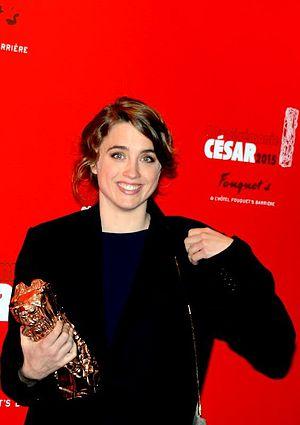
Adèle Haenel à la cérémonie des César
La 40ᵉ cérémonie des César du cinéma, organisée par l'académie des arts et techniques du cinéma, s'est déroulée au théâtre du Châtelet à Paris les 20 et 21 février 2015, et a récompensé les films français sortis en 2014. La cérémonie a été présidée par Dany Boon et présentée par Édouard Baer.